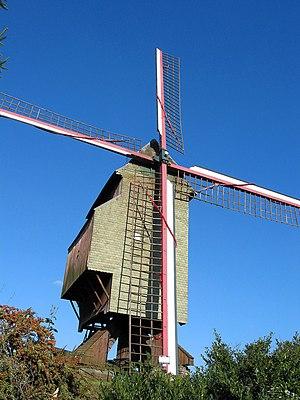
Ellezelles (Belgique), le moulin du ""Cat sauvage"" (1751).
Cette page regroupe l'ensemble du patrimoine immobilier classé de la ville belge d'Ellezelles.
Les moulins à vent sont propulsés par leurs ailes. Les ailes sont de différents modèles, des ailes primitives aux ailes brevetées.